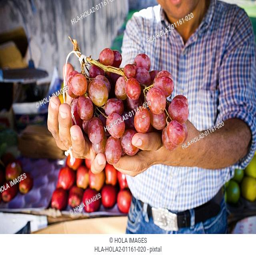
person holding a bunch of red grapes